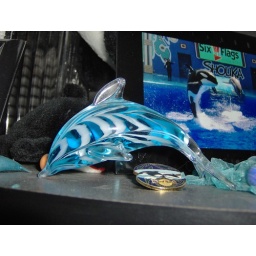
my glass dolphin jumping over my, orca, hard rock cafe pin.